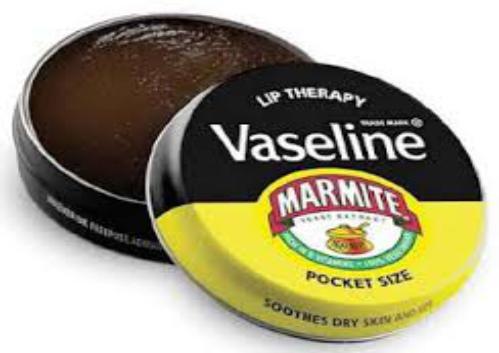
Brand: Marmite
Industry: Food